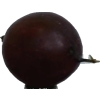
Label: gooseberry